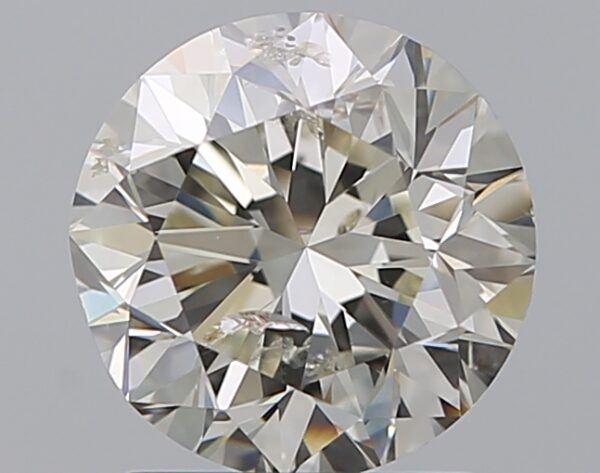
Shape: round
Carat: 1.5
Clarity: SI2
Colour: J
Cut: VG
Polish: EX
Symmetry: VG
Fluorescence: N
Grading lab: IGI
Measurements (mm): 7.13 x 7.07 x 4.63